Zdzisław Beksiński

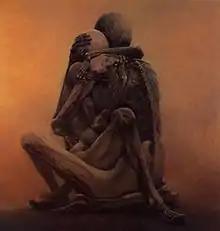
Oil painting, 1984

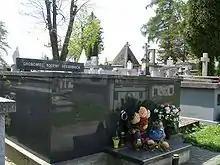
Beksiński's family vault in Sanok

Beksiński had no formal training as an artist. He was a graduate of the Faculty of Architecture at the Kraków Polytechnic, receiving an MSc in 1952. His paintings were mainly created using oil paint on hardboard panels that he personally prepared, although he also experimented with acrylic paints. Beksiński listened to classical music while painting.